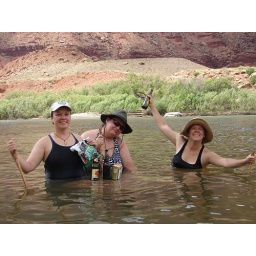
We found rocks in the river to sit on and a table for our beer.